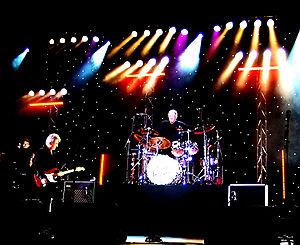
Brian Laurence Bennett est un musicien, compositeur et producteur anglais, né le 9 février 1940 à Palmers Green, près de Londres.